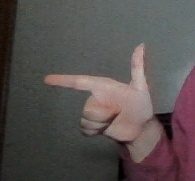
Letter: yaa